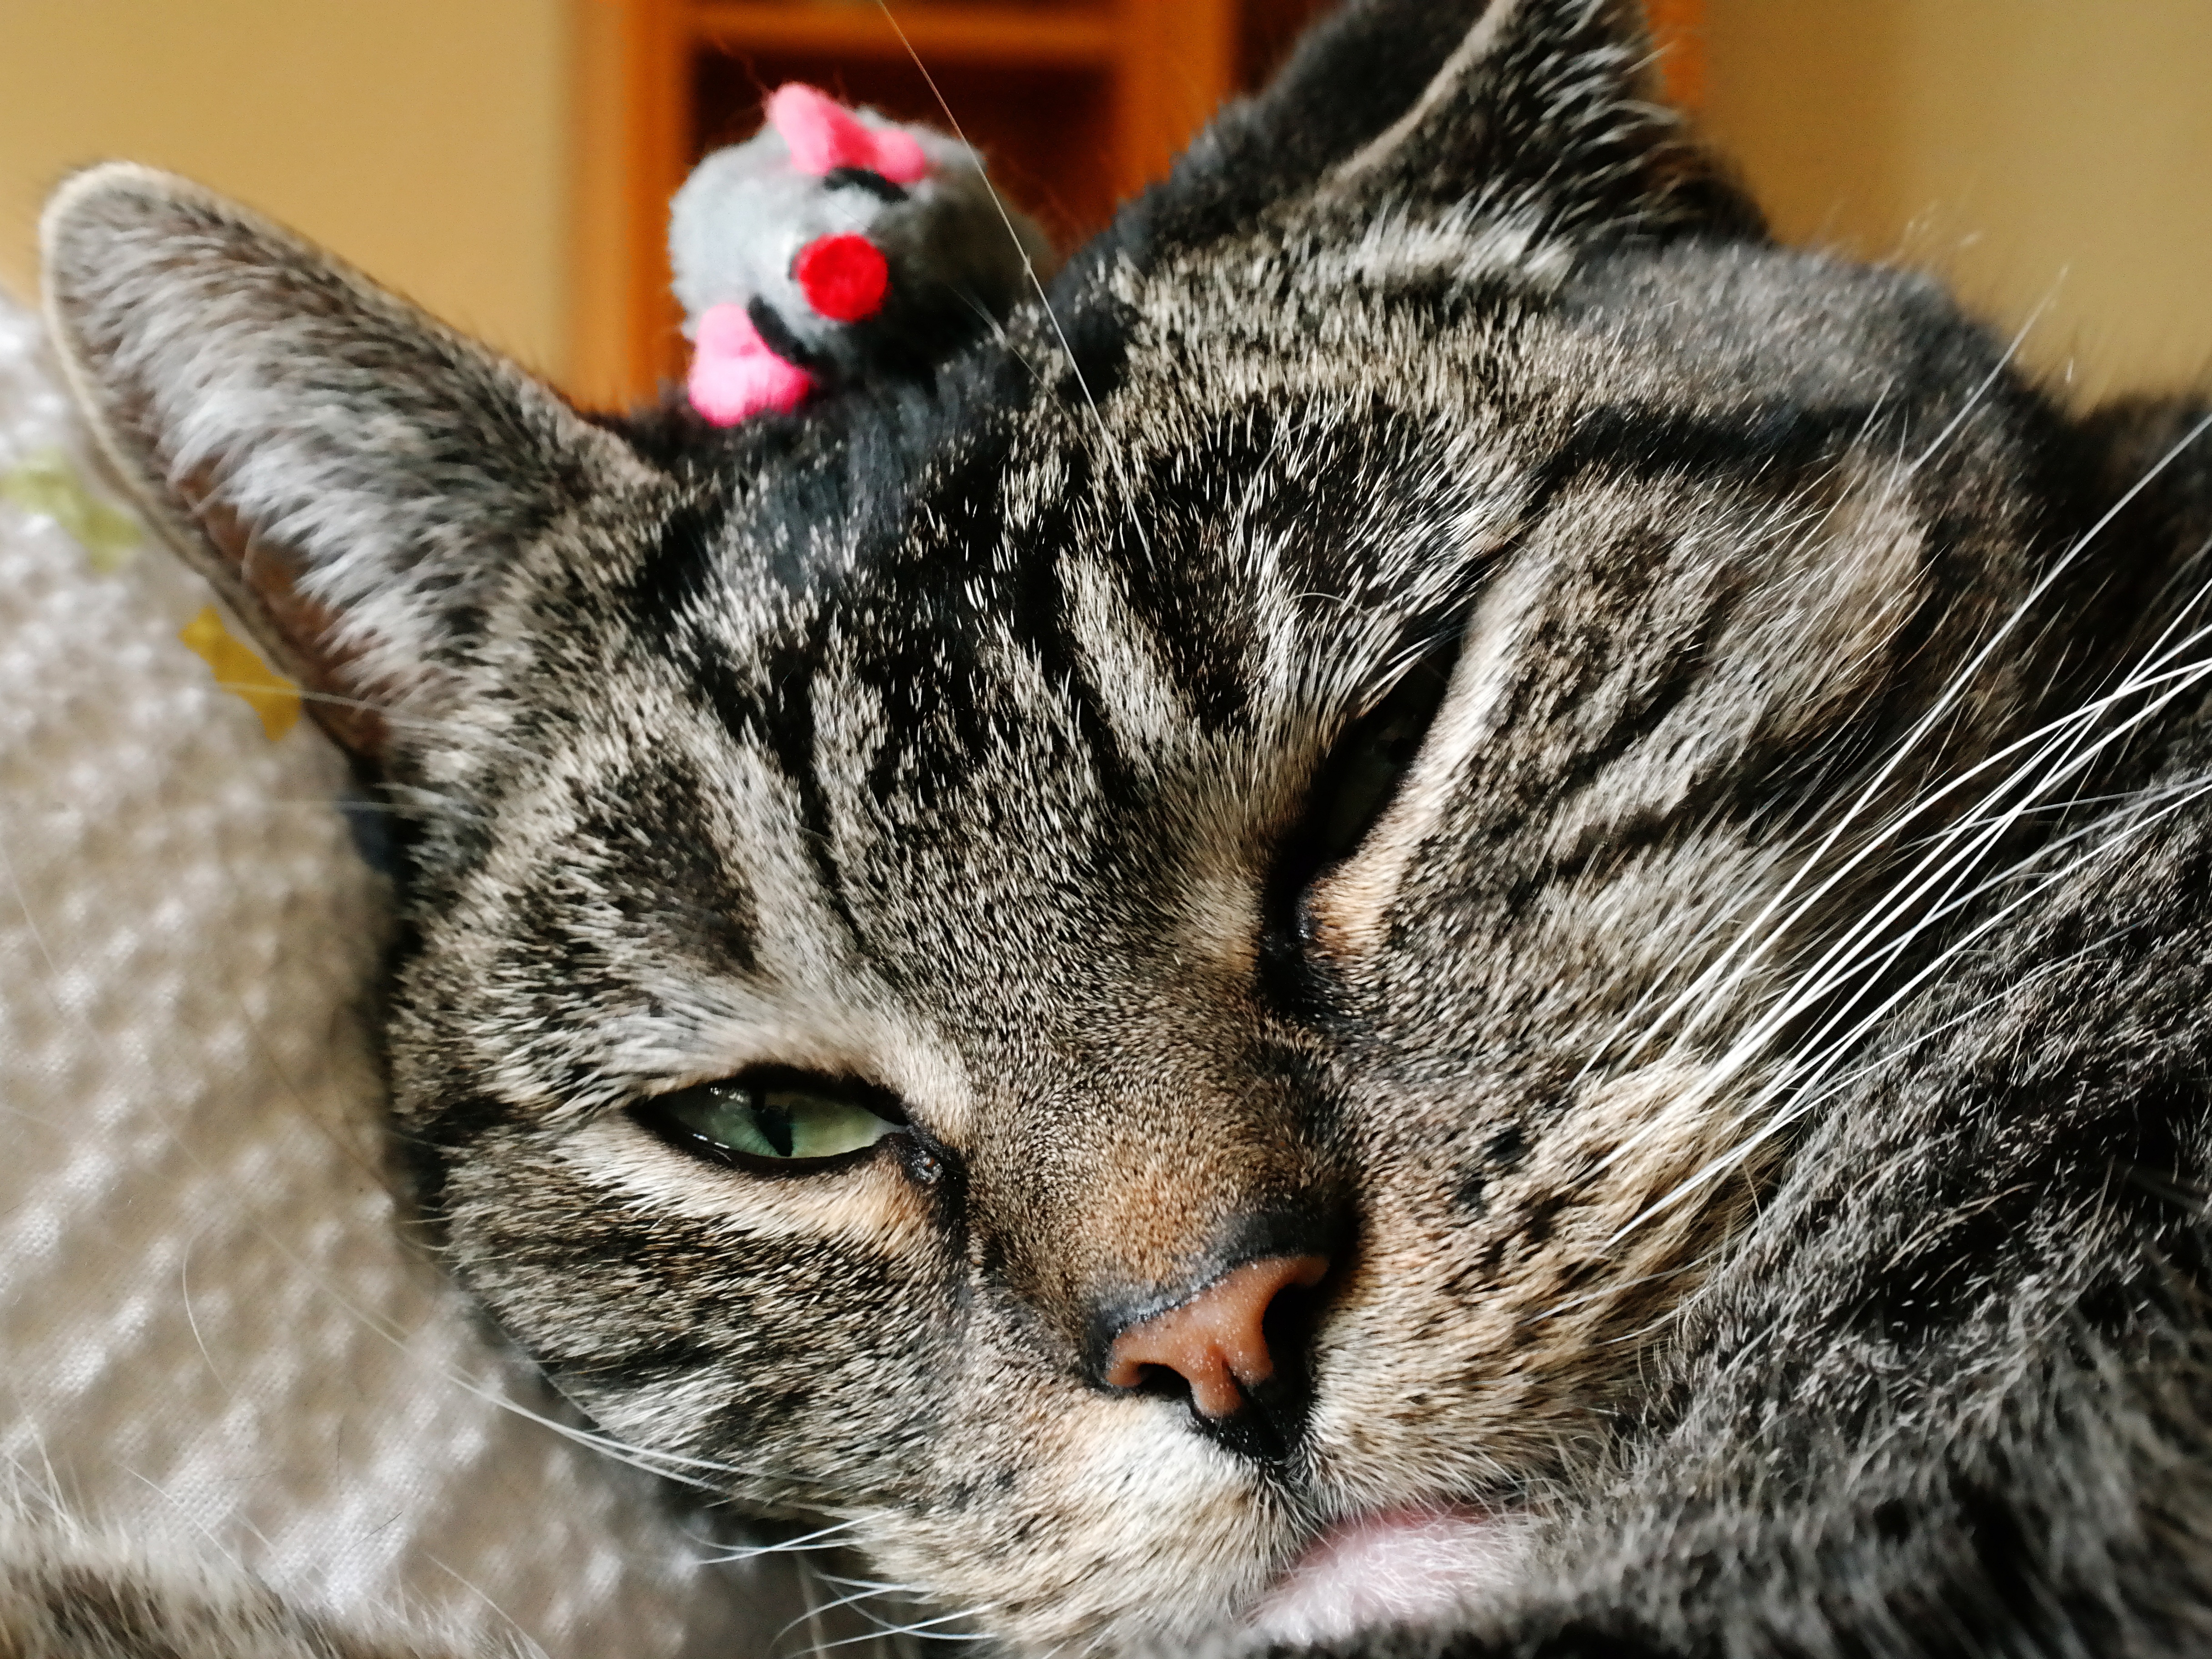
mouse, animal, pet, portrait, relax, kitten, cat, calm, mammal, cozy, close up, face, nose, eyes, whiskers, grey, relaxation, adidas, vertebrate, mieze, observation, cuddly, casual, enjoy, domestic cat, relaxed, perception, animal portrait, snuggle, satisfied, cat's eyes, tabby cat, european shorthair, british shorthair cat, toy mouse, small to medium sized cats, cat like mammal, domestic short haired cat, pixie bob, american shorthair, cat toy